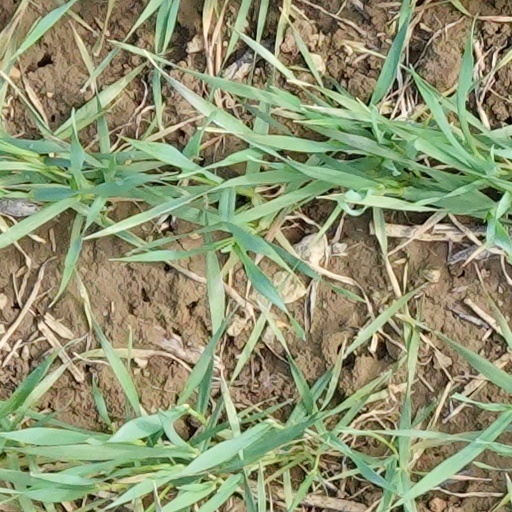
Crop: wheat